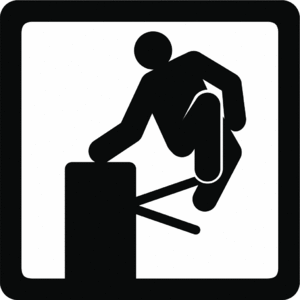
Planka.nu
Planka.nu's logo
Planka.nu er en svensk politisk organisation som arbejder for 0-takst, dvs. en afgiftsfri, kollektiv trafik. Planka.nu har fået megen opmærksomhed ved at organisere en forsikringsfond for gratister i den kollektive trafik.